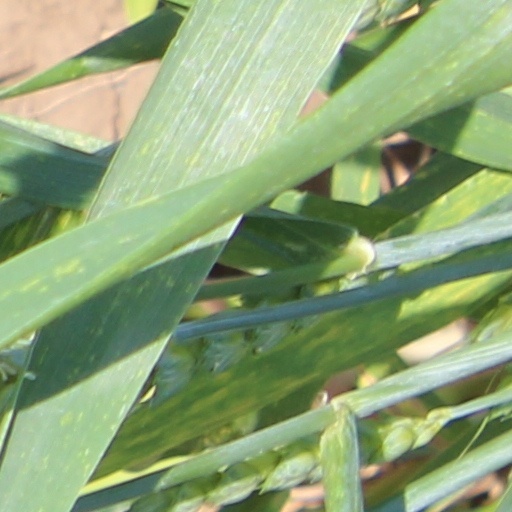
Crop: wheat